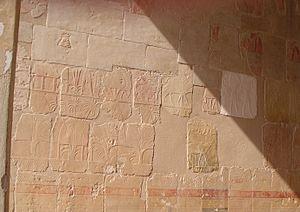
Le Pays de Pount, également appelé Ta Nétjer qui signifie « Pays du dieu », est un site d'échanges et de négoces qui apparaît dans les récits de l'Égypte antique, dont la localisation est encore incertaine. La majorité des auteurs situe aujourd'hui le site sur la côte africaine de la mer Rouge, allant des confins érythréo-soudanais au nord de l'actuelle Somalie. D'autres plus rares ont proposé une localisation de part et d'autre de la mer Rouge incluant le sud de la péninsule arabique, ou encore le Levant.
La Corne de l’Afrique est un surnom géographique qui désigne une péninsule de l’Afrique de l'Est qui s’étend depuis la côte sud de la mer Rouge jusqu’à la côte ouest de la mer d'Arabie, en passant par le golfe d'Aden et dont la forme, sur une carte, évoque une corne de rhinocéros. Le terme désigne au sens strict la région occupée par quatre États, la Somalie, Djibouti, l’Éthiopie et l’Érythrée. De par sa position stratégique, elle est de longue date au cœur d’enjeux géopolitiques variés. La Corne de l’Afrique couvre environ 2 millions de km² et compte 106,2 millions d’habitants.